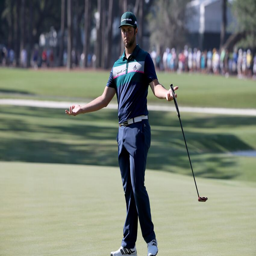
reacts to his putt on the 15th hole during the second round of golf tournament .